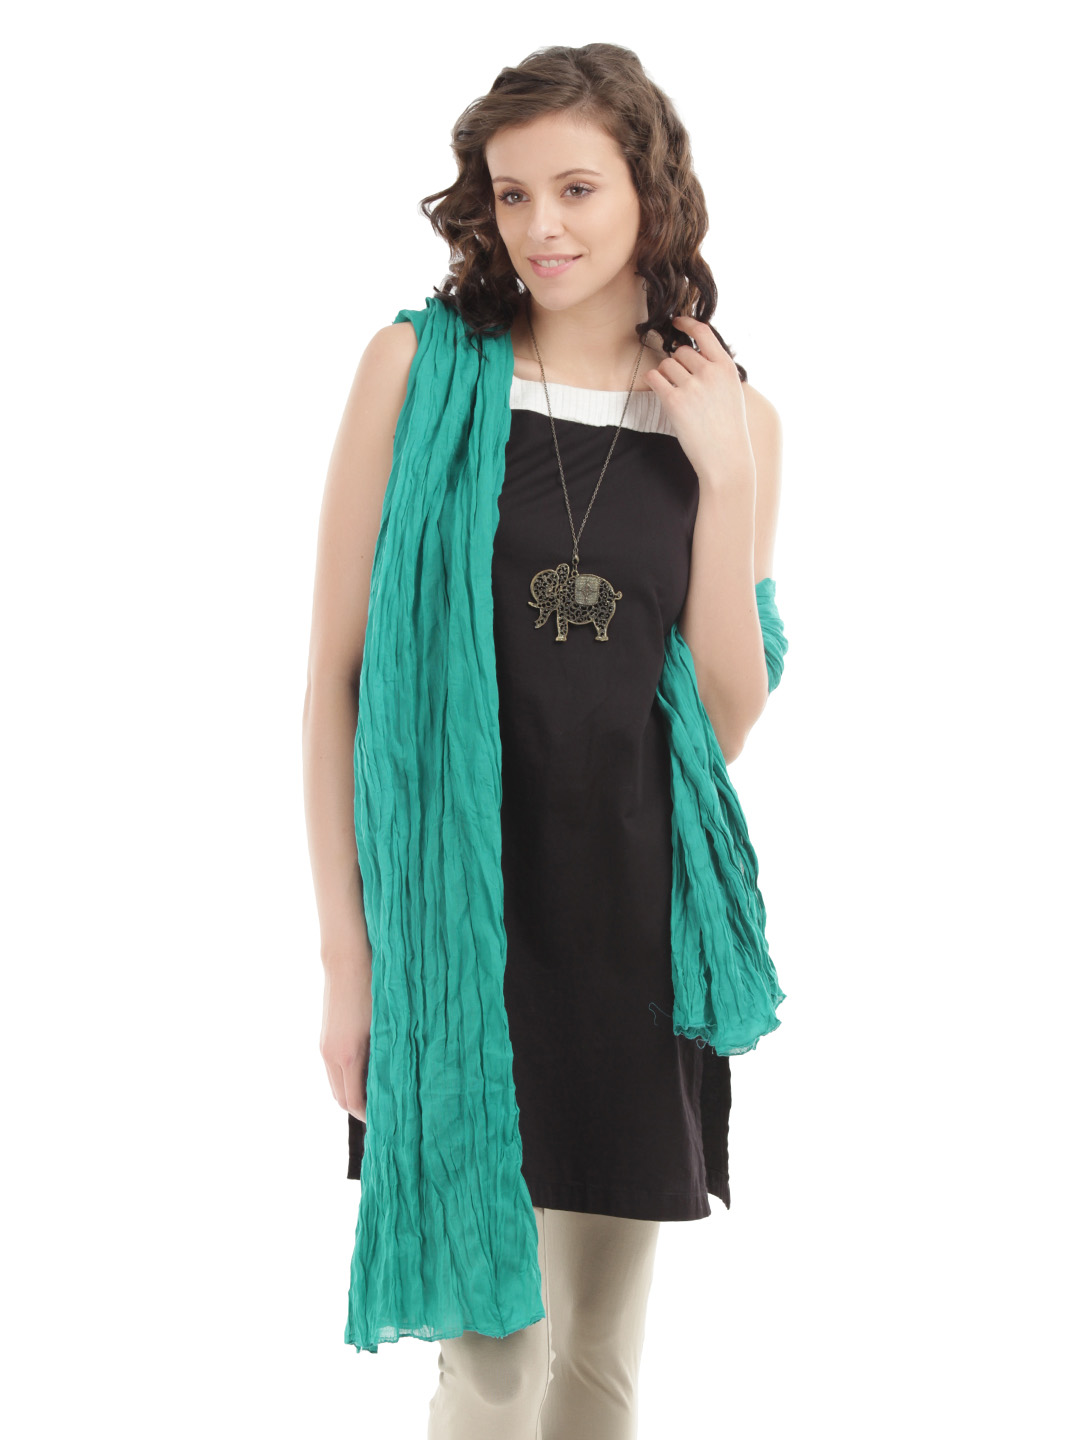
Aurelia Women Green Dupatta
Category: Apparel / Topwear / Dupatta
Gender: Women
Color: Green
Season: Winter 2012
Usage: Ethnic